Pinyon–juniper woodland

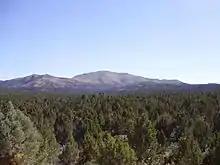
Single-leaf pinyon–Utah juniper woodland in northeastern Nevada near Overland Pass at the south end of the Ruby Mountains

Pinyon–juniper woodland, also spelled piñon–juniper woodland, is a biome found mid-elevations in arid regions of the Western United States, characterized by being an open forest dominated by low, bushy, evergreen junipers, pinyon pines, and their associates. At lower elevations, junipers often predominate and trees are spaced widely, bordering on and mingling with grassland or shrubland, but as elevation increases, pinyon pines become common and trees grow closer, forming denser canopies. Historically, pinyon-juniper woodland provided a vital source of fuel and food (particularly piñon nuts) for indigenous peoples of the American Southwest. The nuts continue to be a traditional indigenous food, and because nut-collecting was also adopted by the Spanish in the 1500s, the nuts are also traditionally harvested by some Hispanic communities.